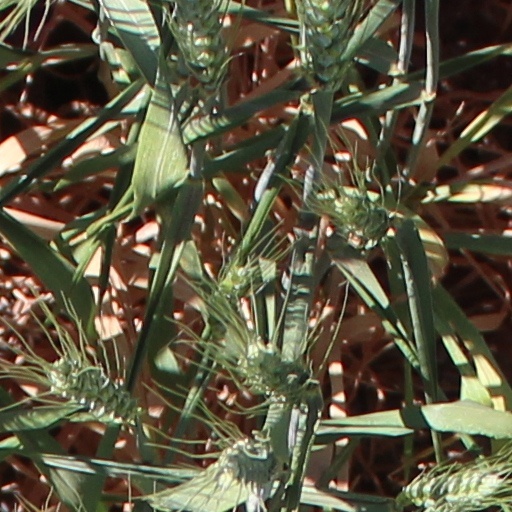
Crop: wheat